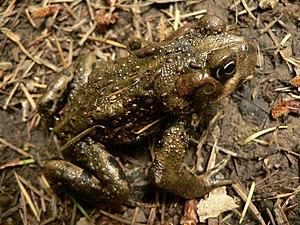
Anaxyrus est un genre d'amphibiens de la famille des Bufonidae.